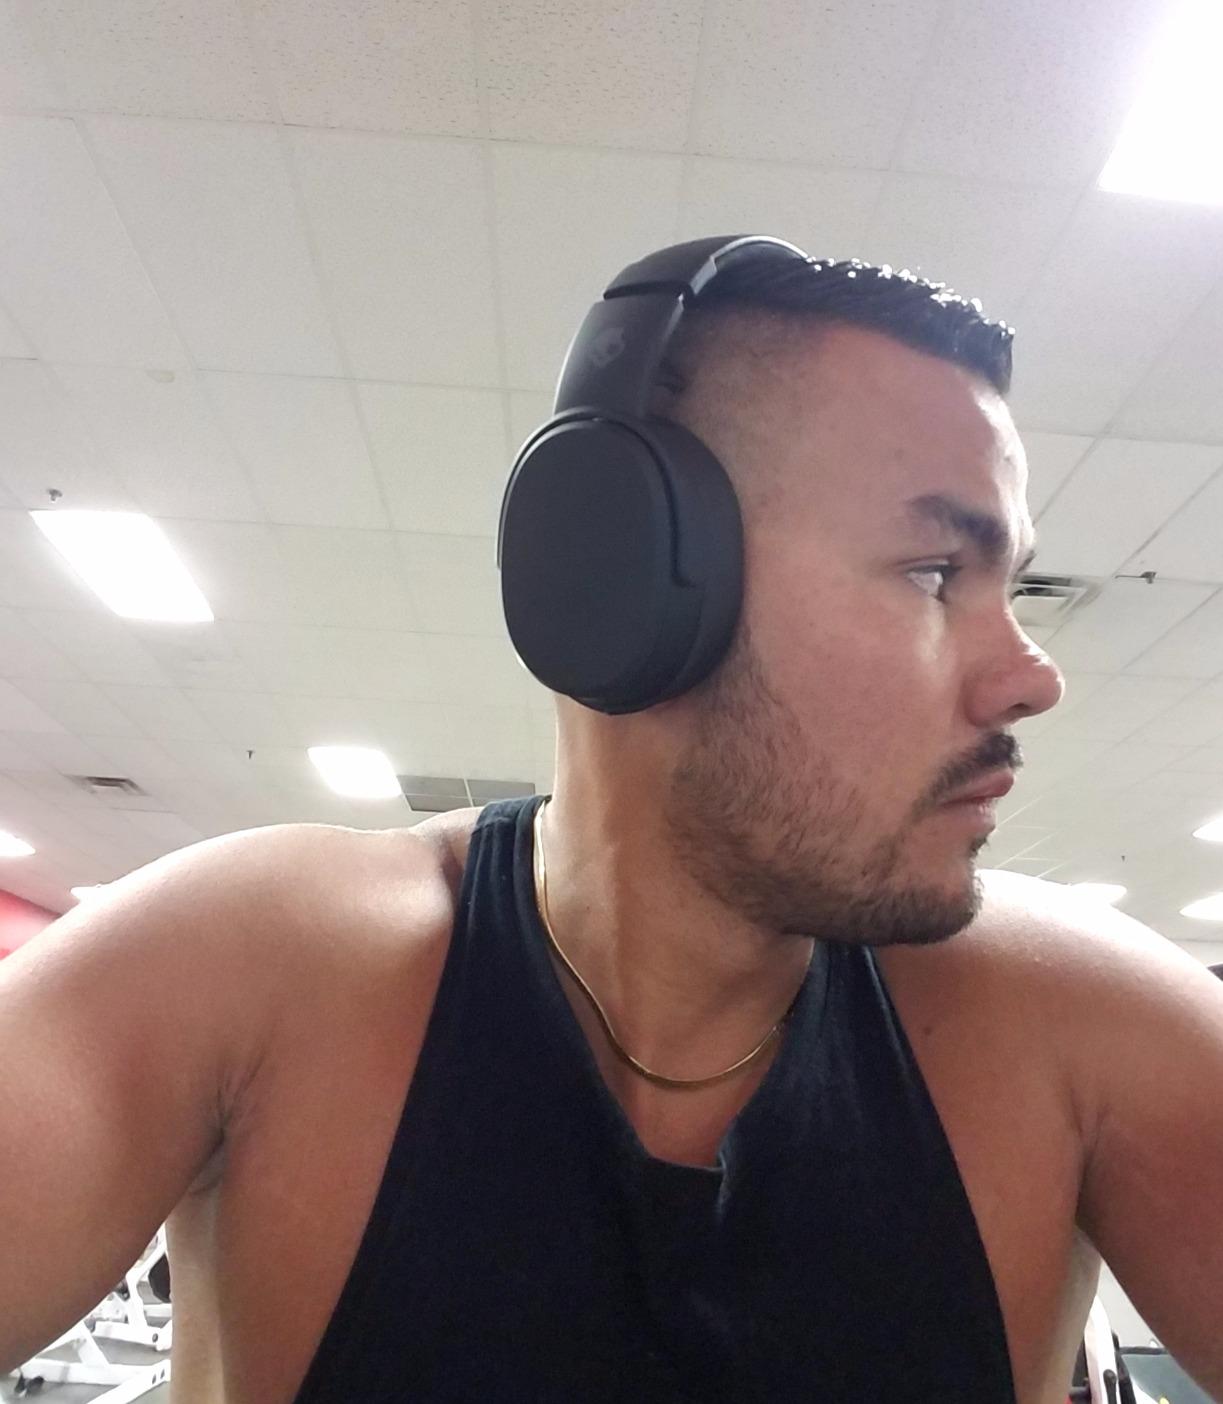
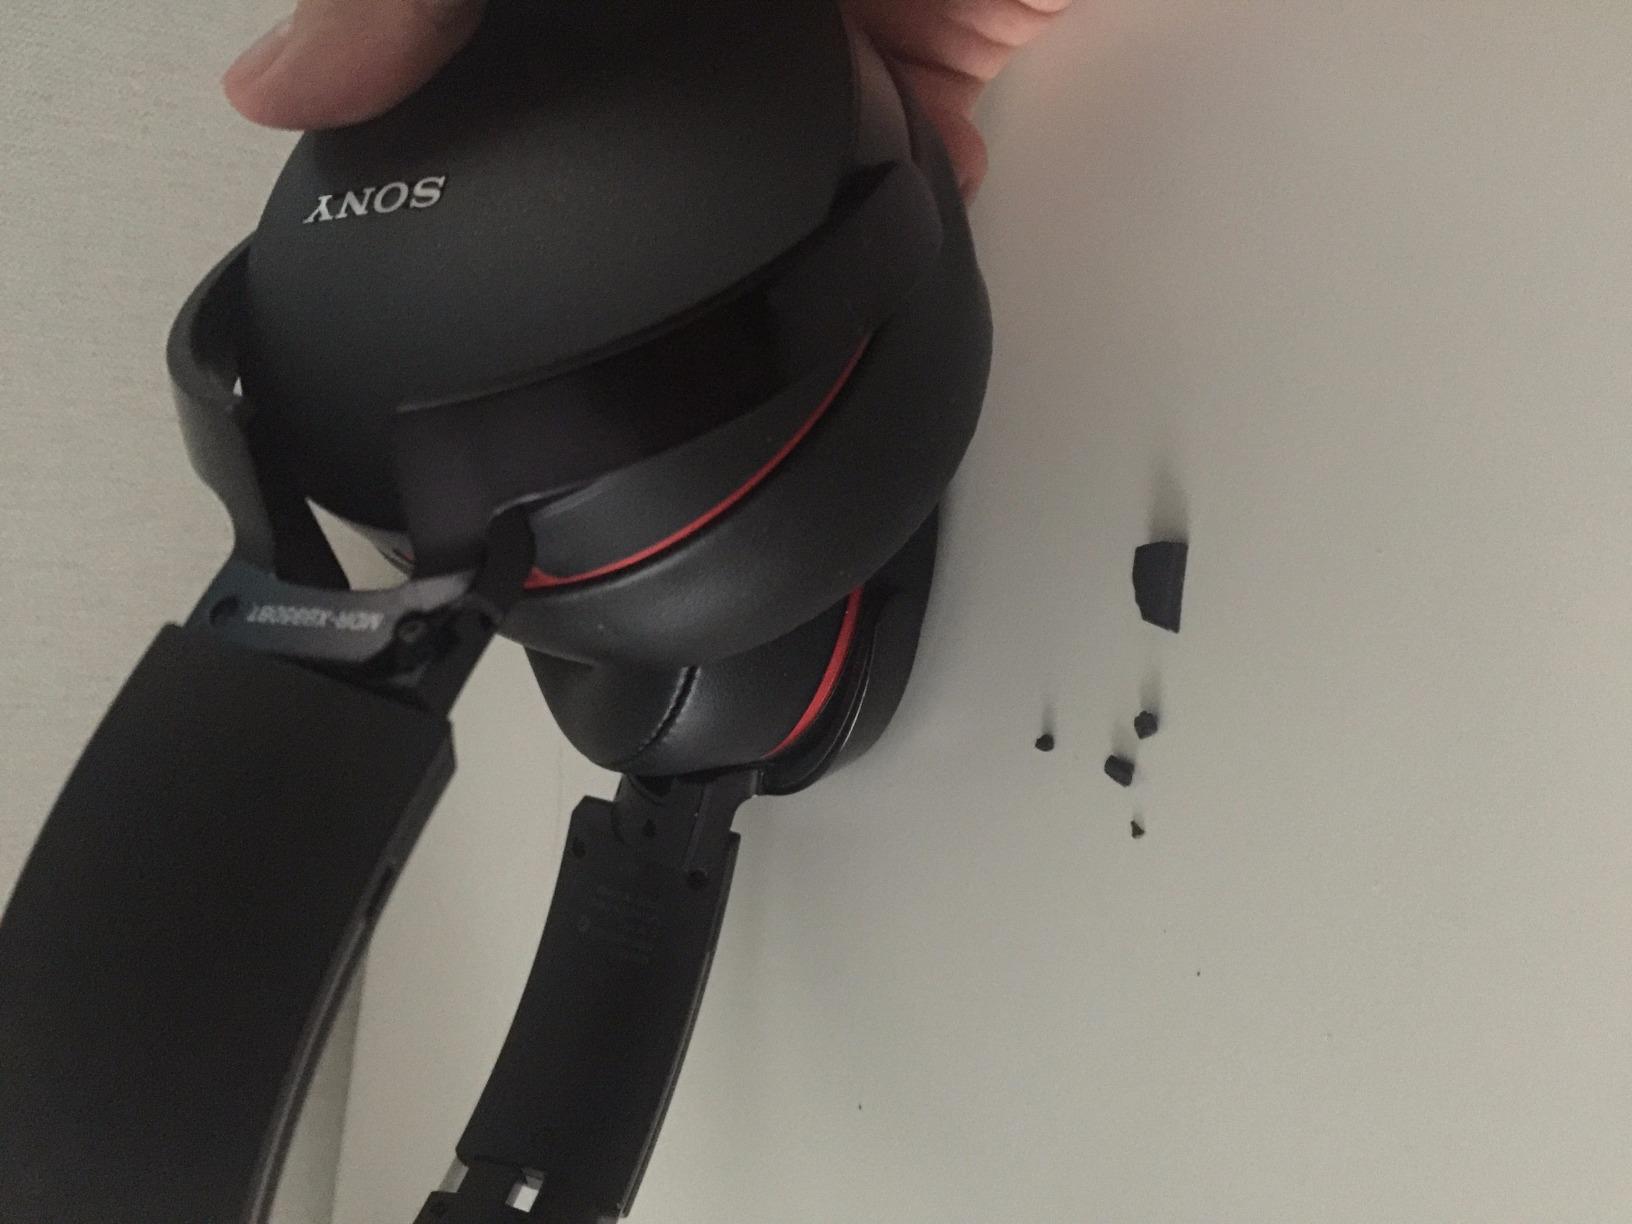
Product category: headphones
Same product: no